Onchidoris muricata

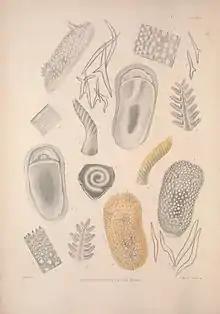
Colour plate from Alder & Hancock Monograph, 1845-55, figs 1-9.

This species was described from Norway. It is currently known from the European coasts of the North Atlantic Ocean as far south as the British Isles and the north-west Atlantic as far south as Maine. It is reported from the north-east Pacific Ocean coasts of North America from Friday Harbor, Washington south to Lion Rock, San Luis Obispo County, California.